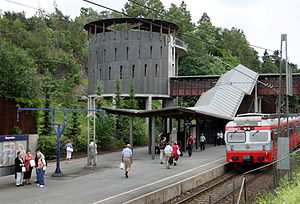
Slependen Station
Slependen Station er en jernbanestation på Drammenbanen, der ligger i området Slependen i Bærum kommune i Norge. Den består af to spor med en øperron med adgang via en overdækket trappe og gangbro. På den østlige side er gangbroen forbundet med en rotunde, hvor en indvendig rampe over et par omgange gør det muligt at overvinde højdeforskellen til området øst for banen. Stationen betjenes af lokaltog mellem Spikkestad og Lillestrøm.